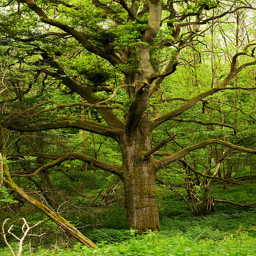
an ancient oak tree in the green light .